4th Guards Tank Division

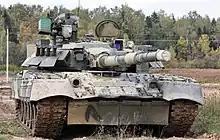
The 4th Tank Division's T-80U during a training exercise.

The anniversary of the formation of the division is celebrated on June 29 every year, with festive events in Naro-Fominsk. On the divisional parade ground, servicemen are awarded state and departmental awards. Participants see demonstration performances from cadets of the Moscow Higher Military Command School, as well as visit the exhibition of weapons and military equipment. Day of Tankmen celebrations are held by the division.